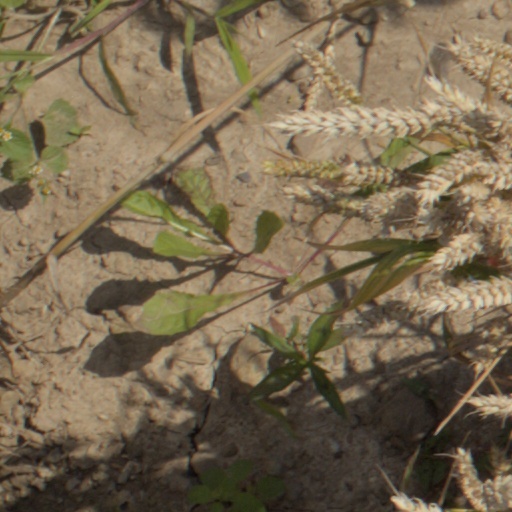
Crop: wheat